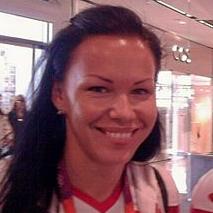
Age: 30